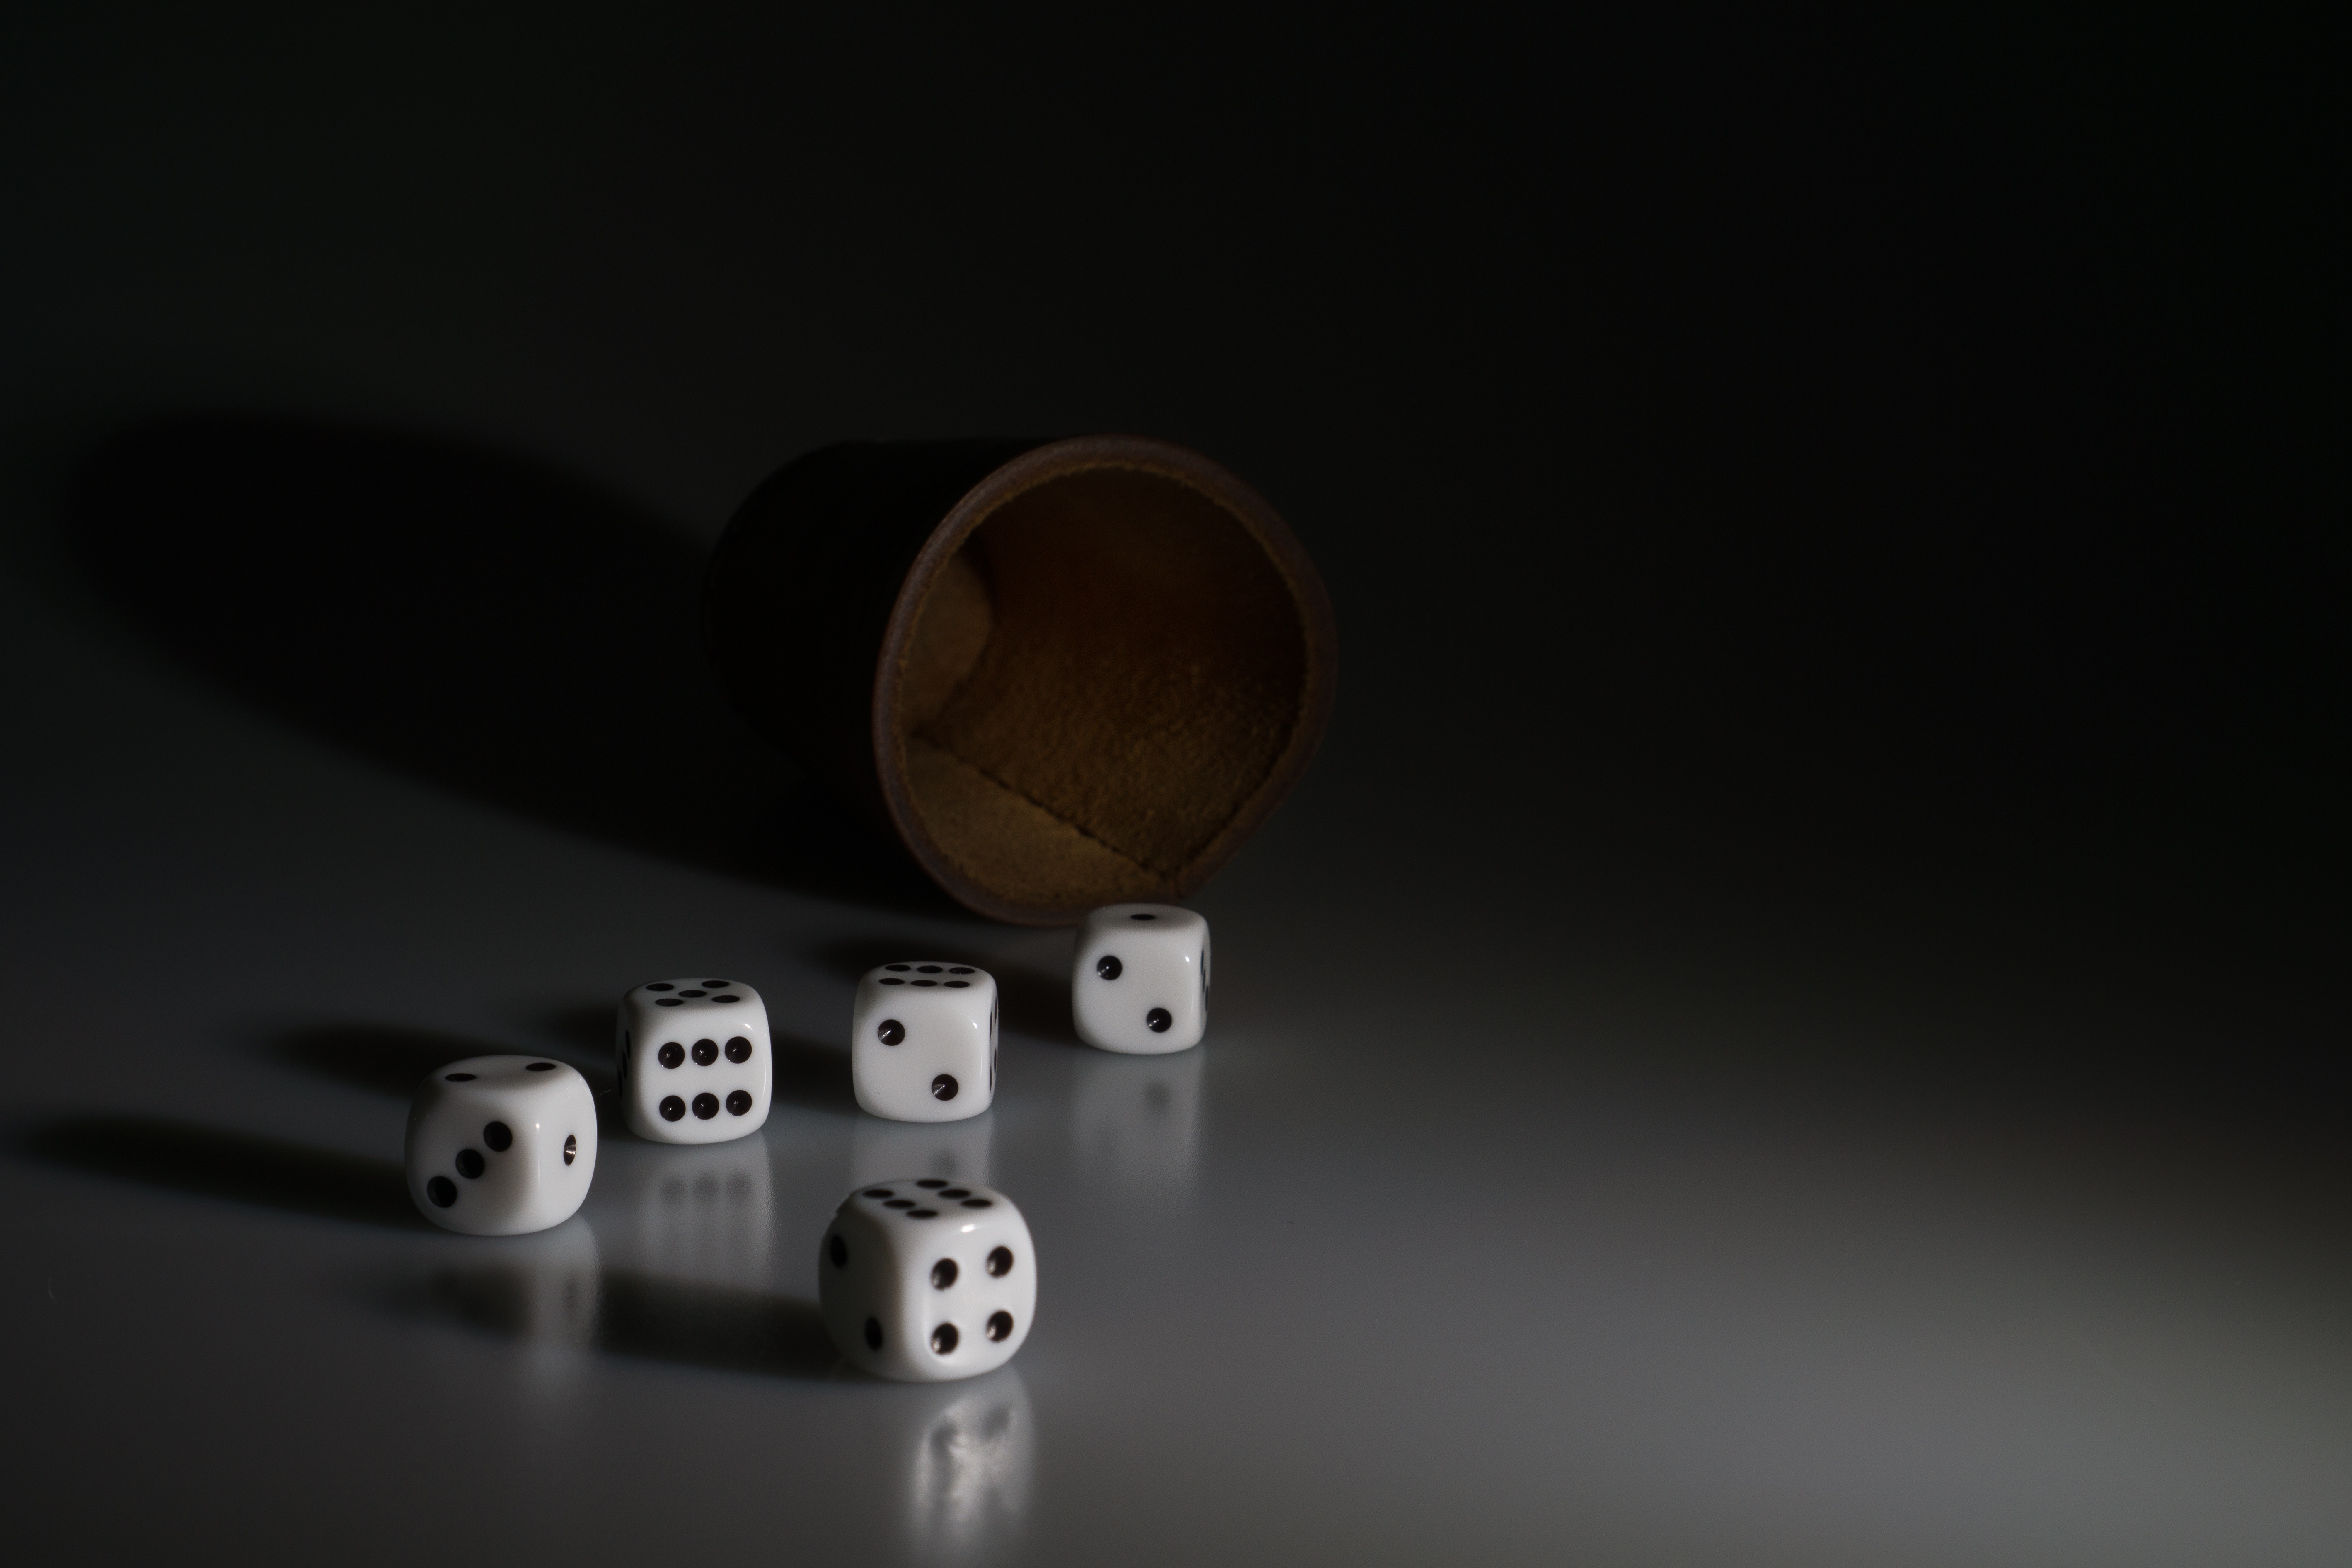
play, recreation, close up, shaker, cube, gambling, games, luck, screenshot, win, gesellschaftsspiel, dice cup, indoor games and sports, tabletop game